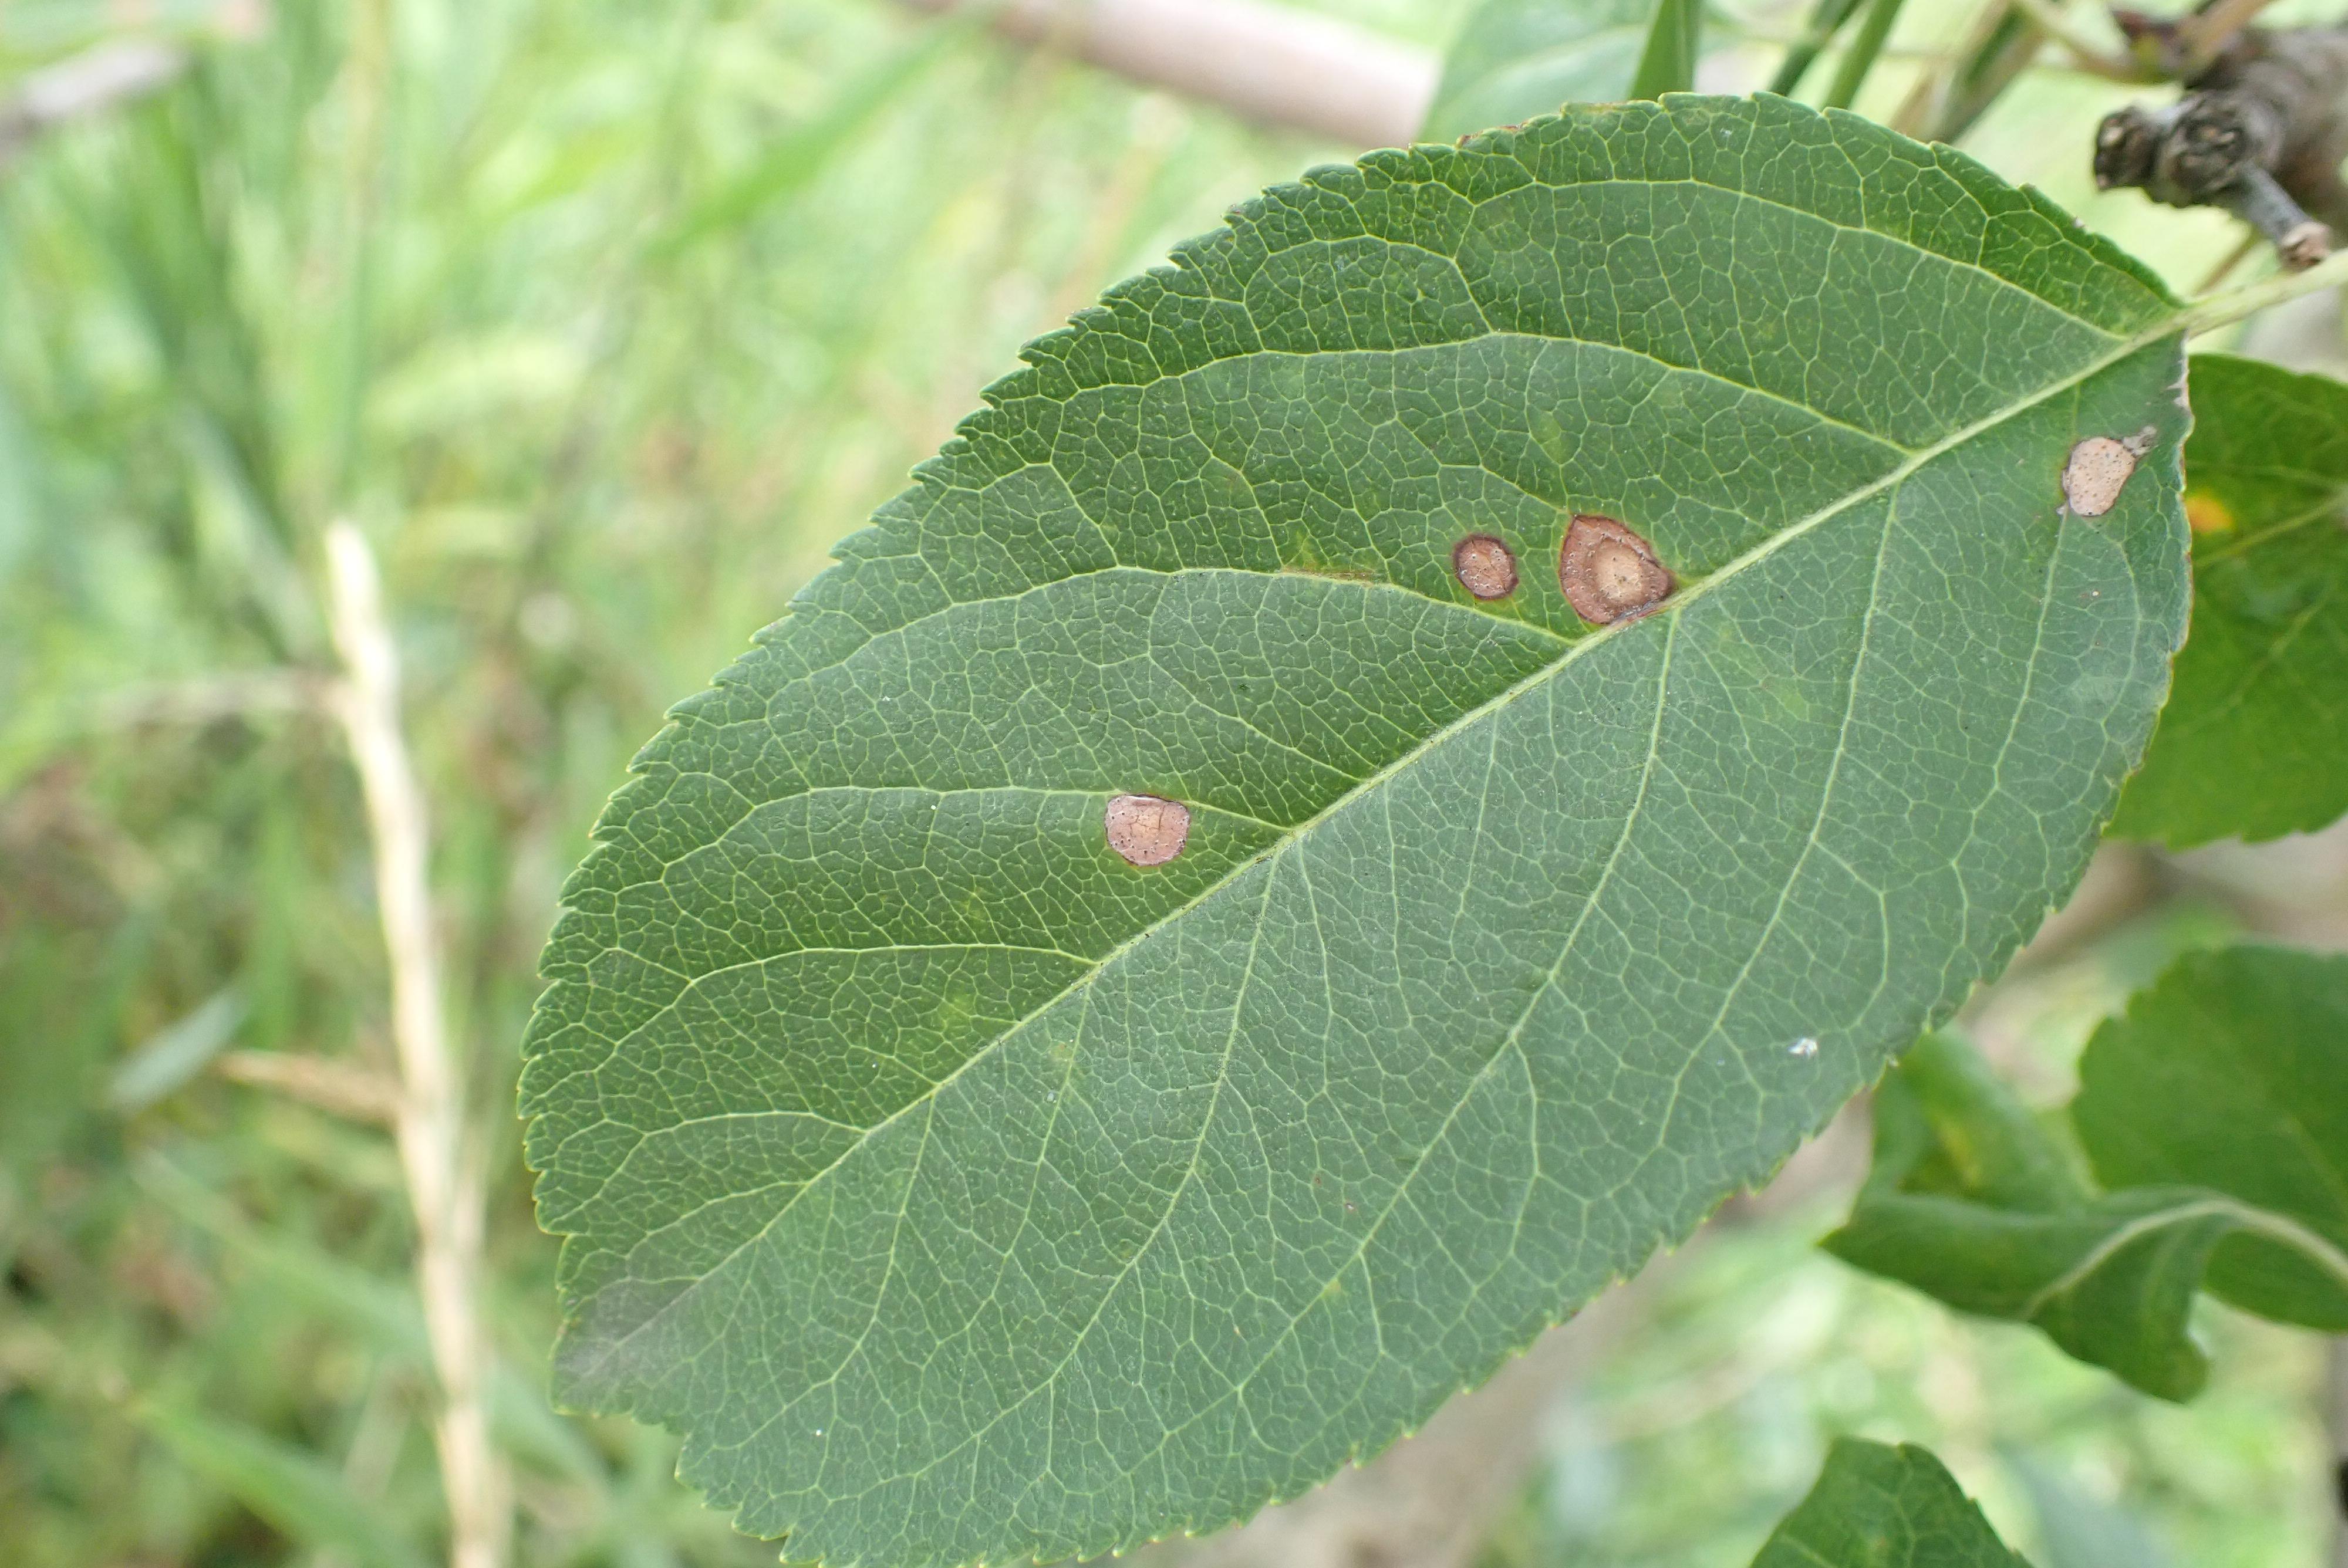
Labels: frog_eye_leaf_spot